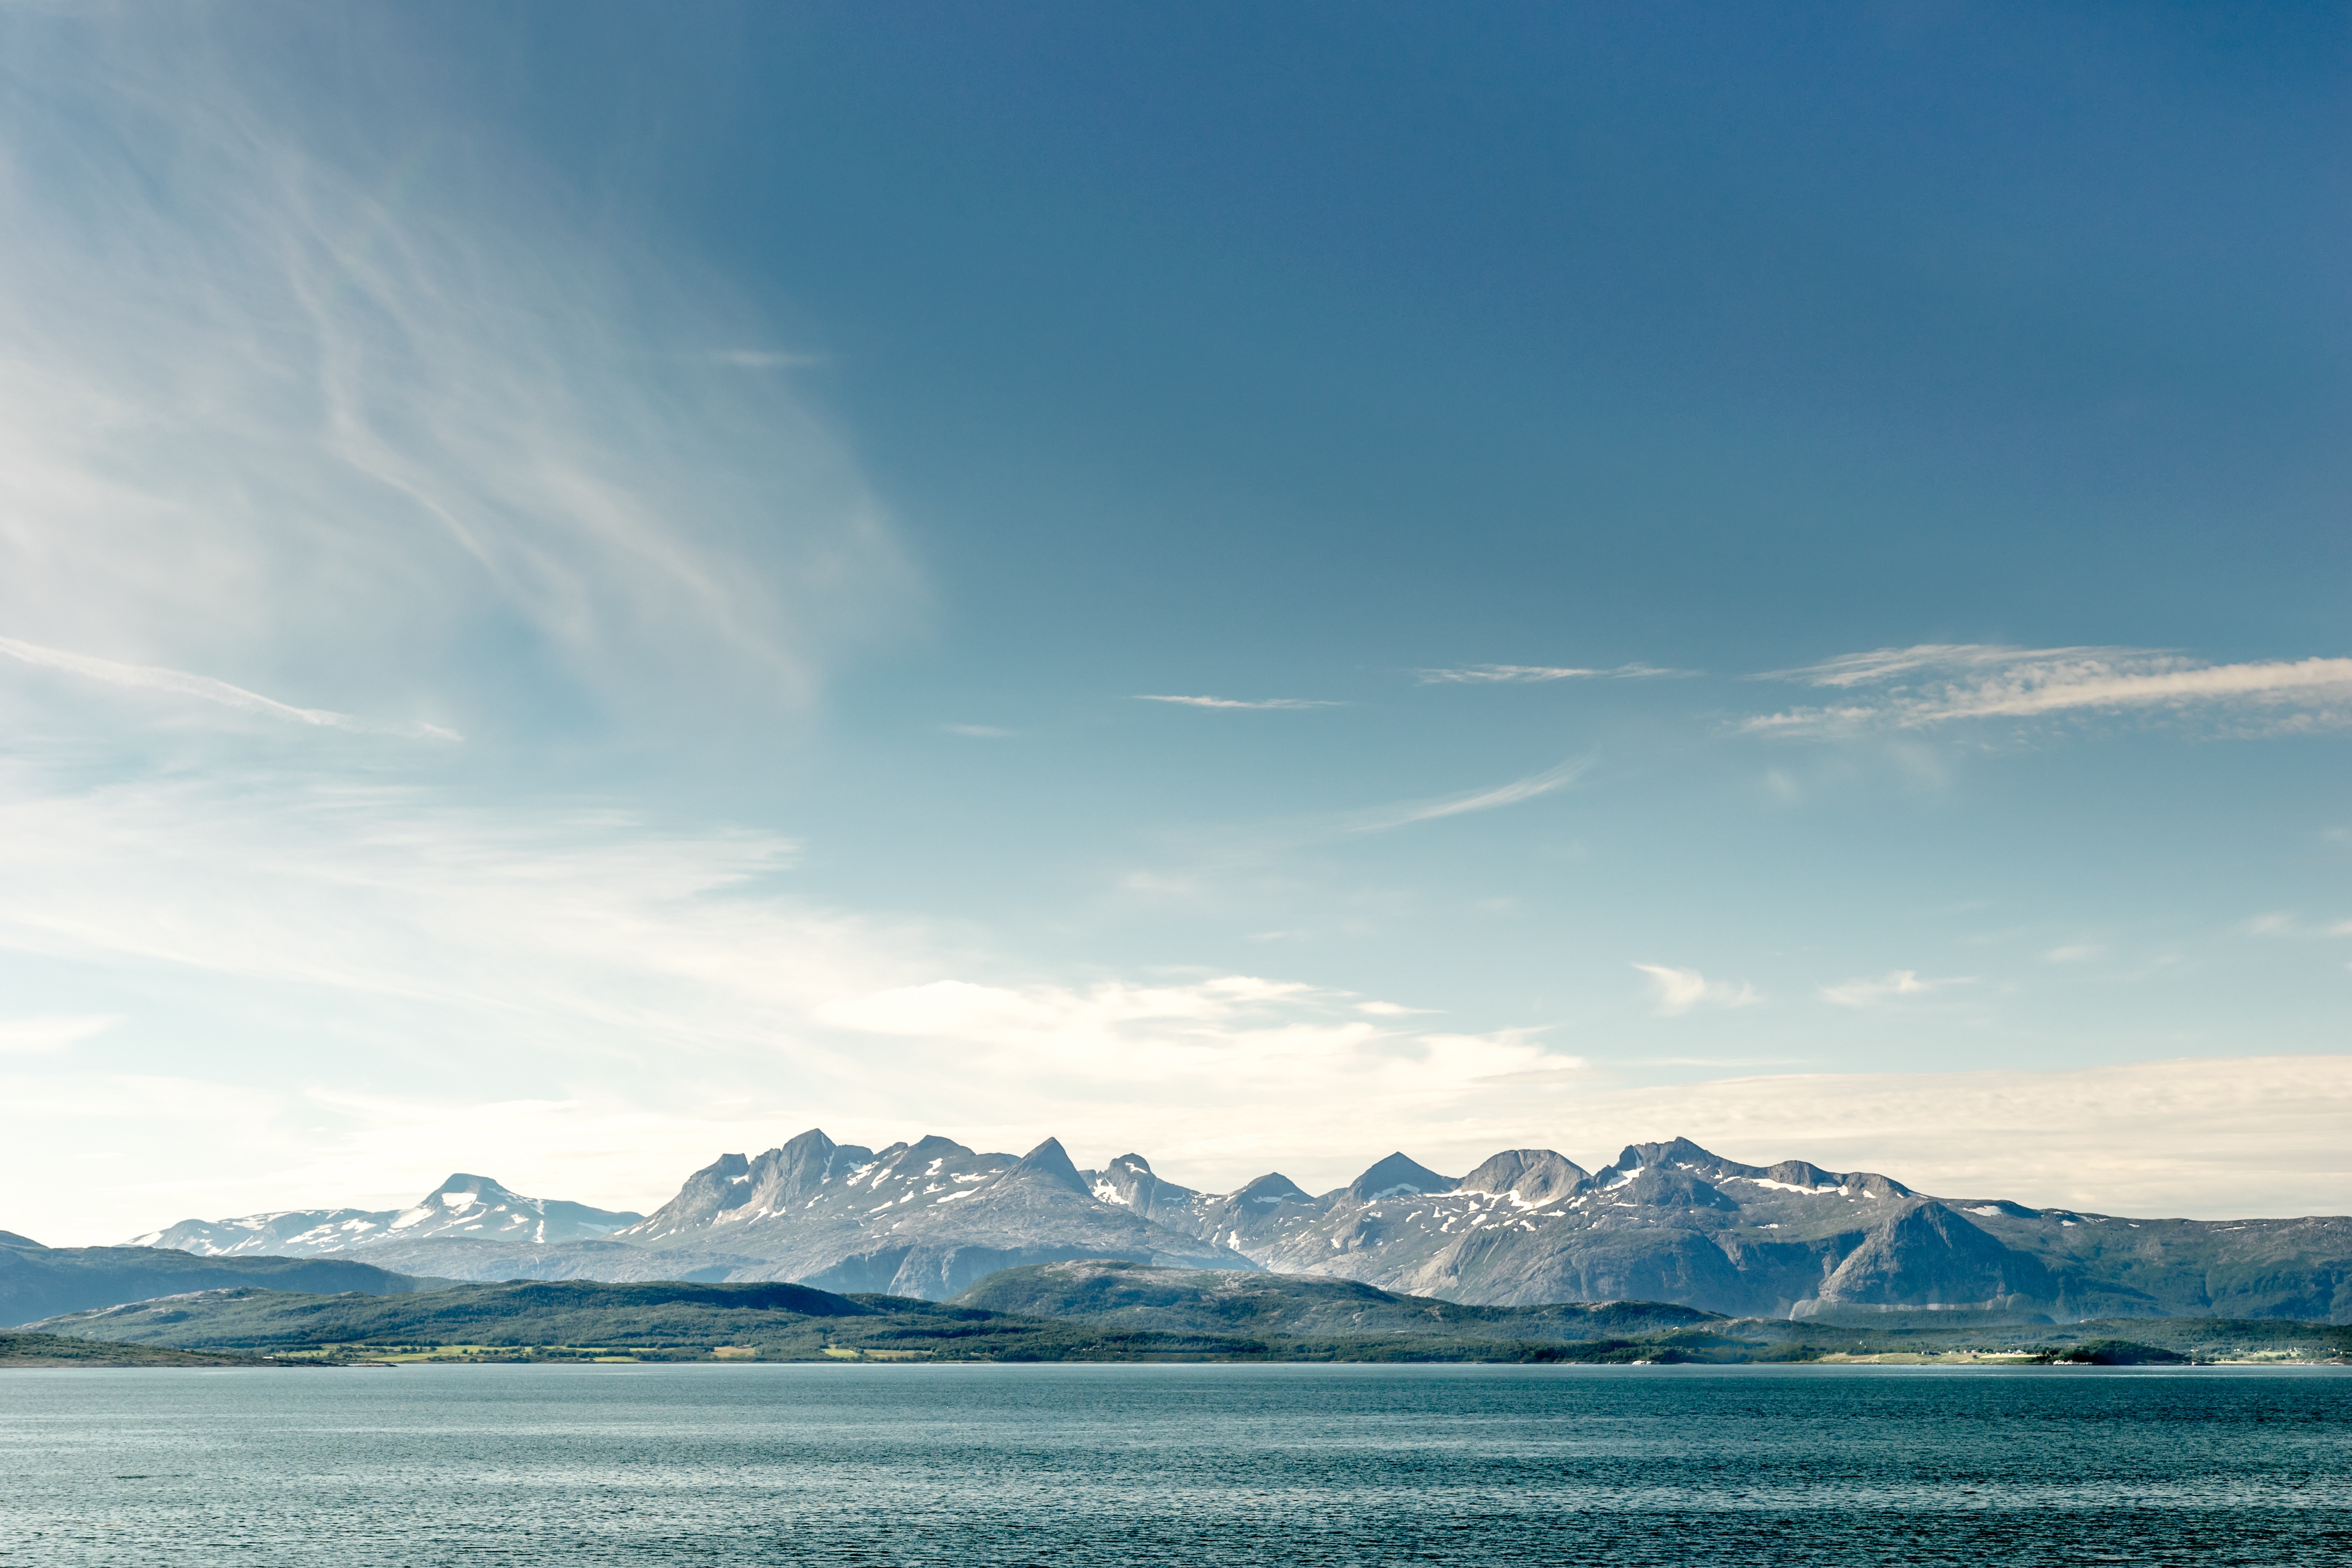
landscape, sea, ocean, horizon, mountain, snow, cloud, sky, sunlight, morning, hill, lake, dawn, mountain range, dusk, ice, reflection, glacier, fjord, arctic, plateau, loch, landform, arctic ocean, geographical feature, atmospheric phenomenon, mountainous landforms, glacial landform